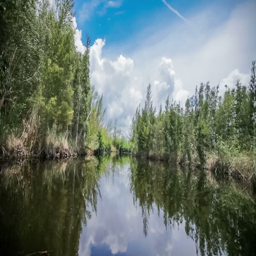
flight over the surface of the river